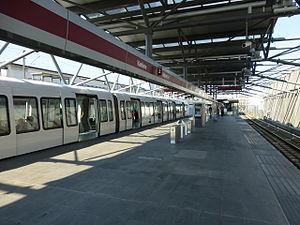
La ligne 2 du métro de Copenhague est la deuxième ligne de métro de l'agglomération de Copenhague au Danemark. Elle a été mise en service en 2002 et étendue en 2007. D'une longueur de 14,2 km, elle compte 16 stations. Elle est symbolisée par la couleur jaune.
La ligne 1 du métro de Copenhague est la première ligne de métro de l'agglomération de Copenhague au Danemark. Elle a été mise en service en 2002 et étendue en 2003. D'une longueur de 13,9 km, elle compte 15 stations. Elle est symbolisée par la couleur verte.